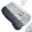
Label: keyboard